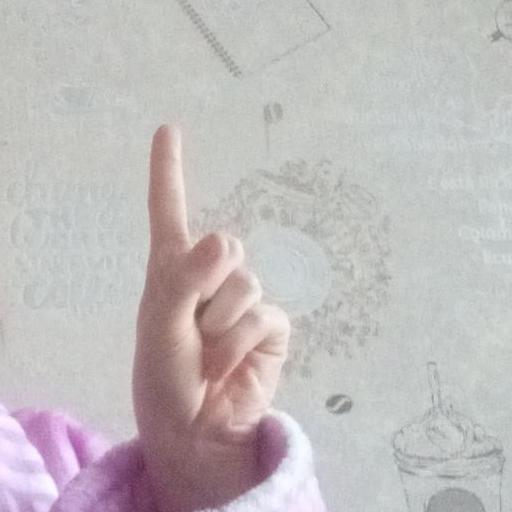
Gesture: one